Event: Nepal Earthquake
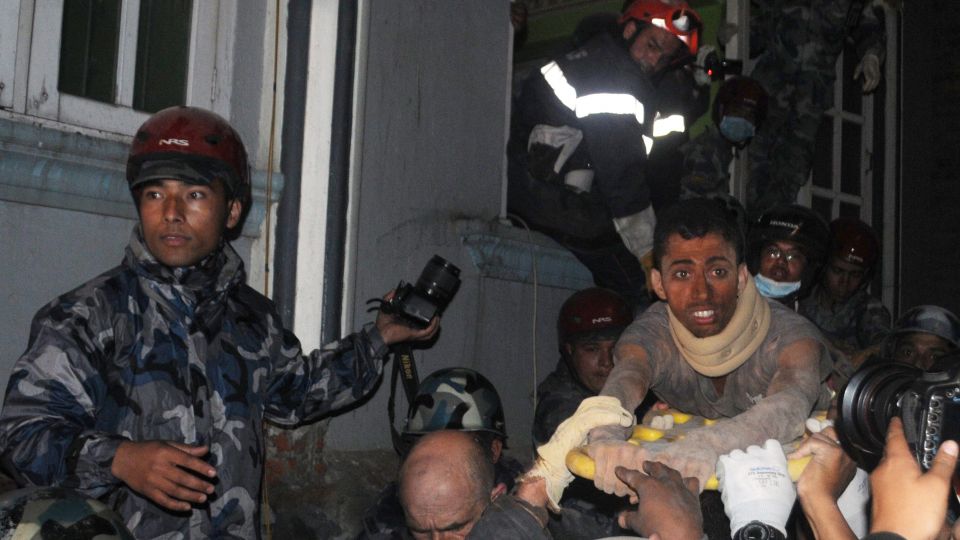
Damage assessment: no_damage